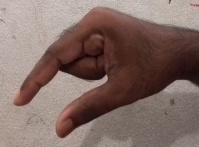
ASL sign: Q